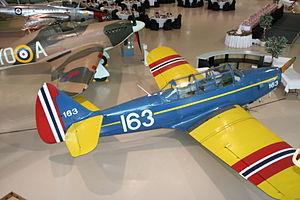
Le Fairchild PT-19 était un avion d'entraînement principal monoplan américain, qui servit au sein des United States Army Air Forces, de la Royal Air Force et de la Royal Canadian Air Force pendant la Seconde Guerre mondiale. Conçu et produit par Fairchild Aircraft, il était un contemporain de l'avion d'entraînement biplan Kaydet et était utilisé par l'USAAF pendant la deuxième étape de la formation des pilotes aux techniques de maniement d'un avion de combat.